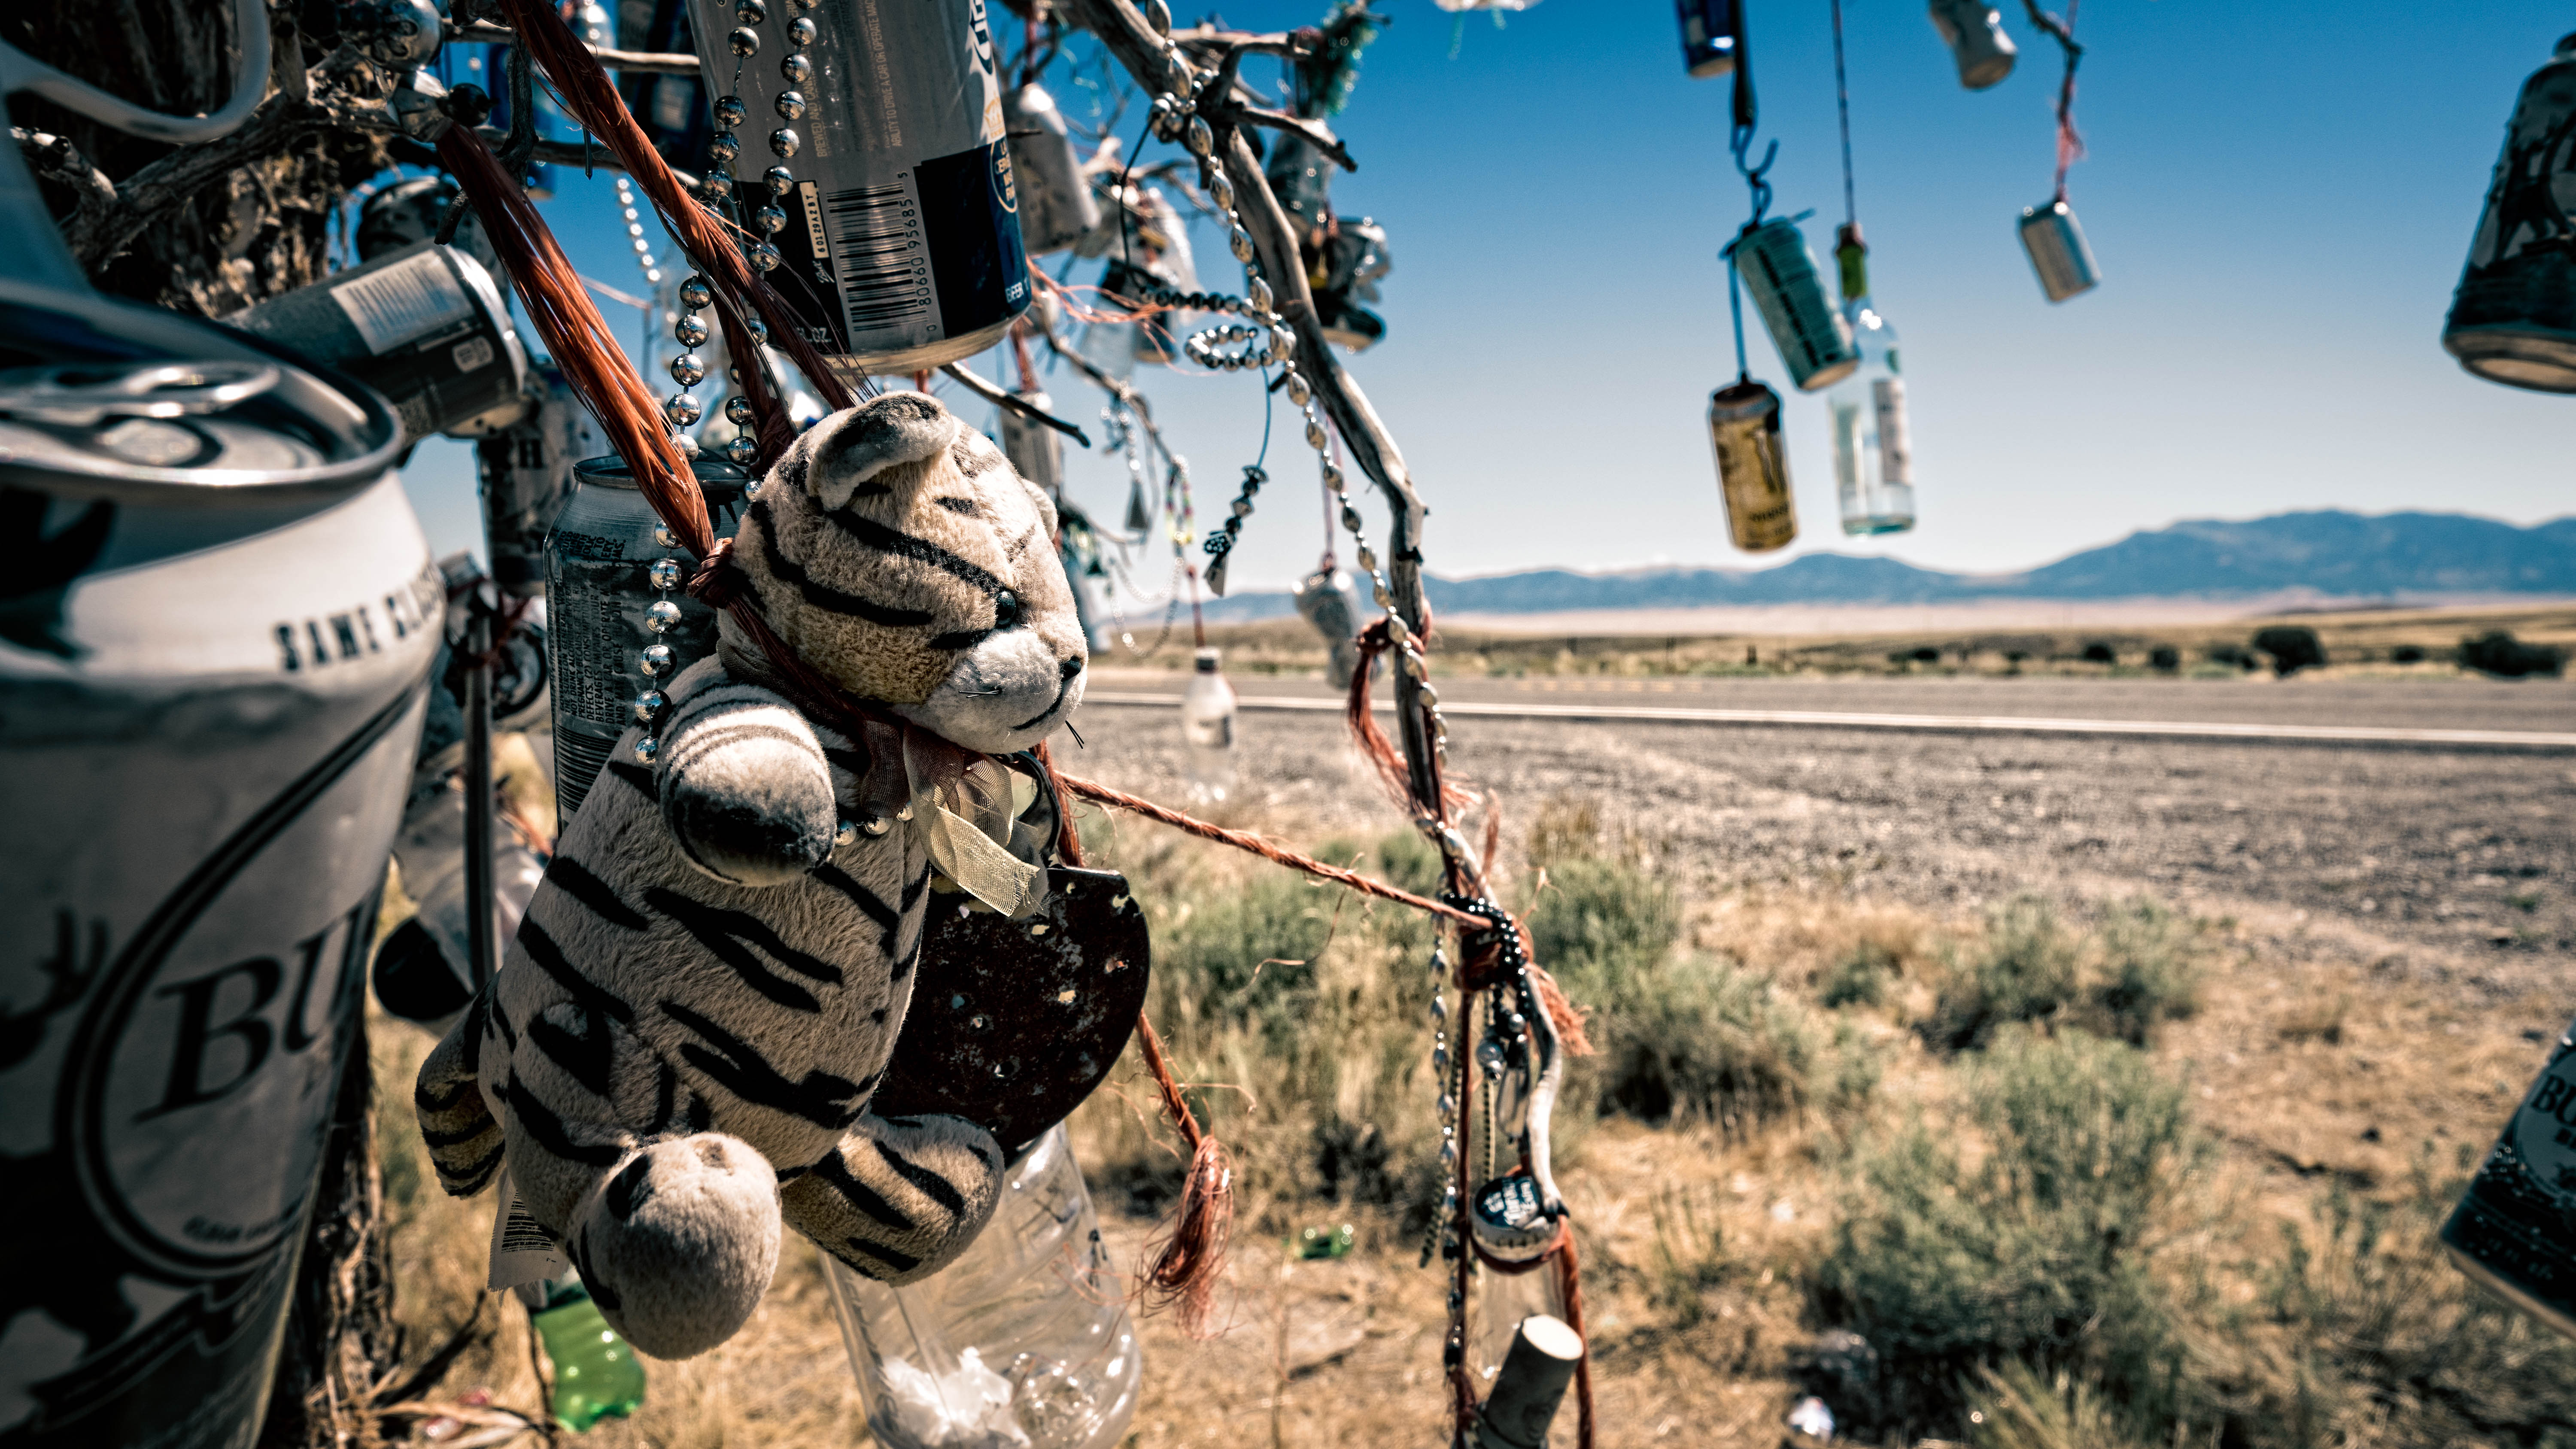
soldier, vehicle, screenshot